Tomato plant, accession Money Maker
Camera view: vertical (180 deg); turntable rotation: 300 degrees
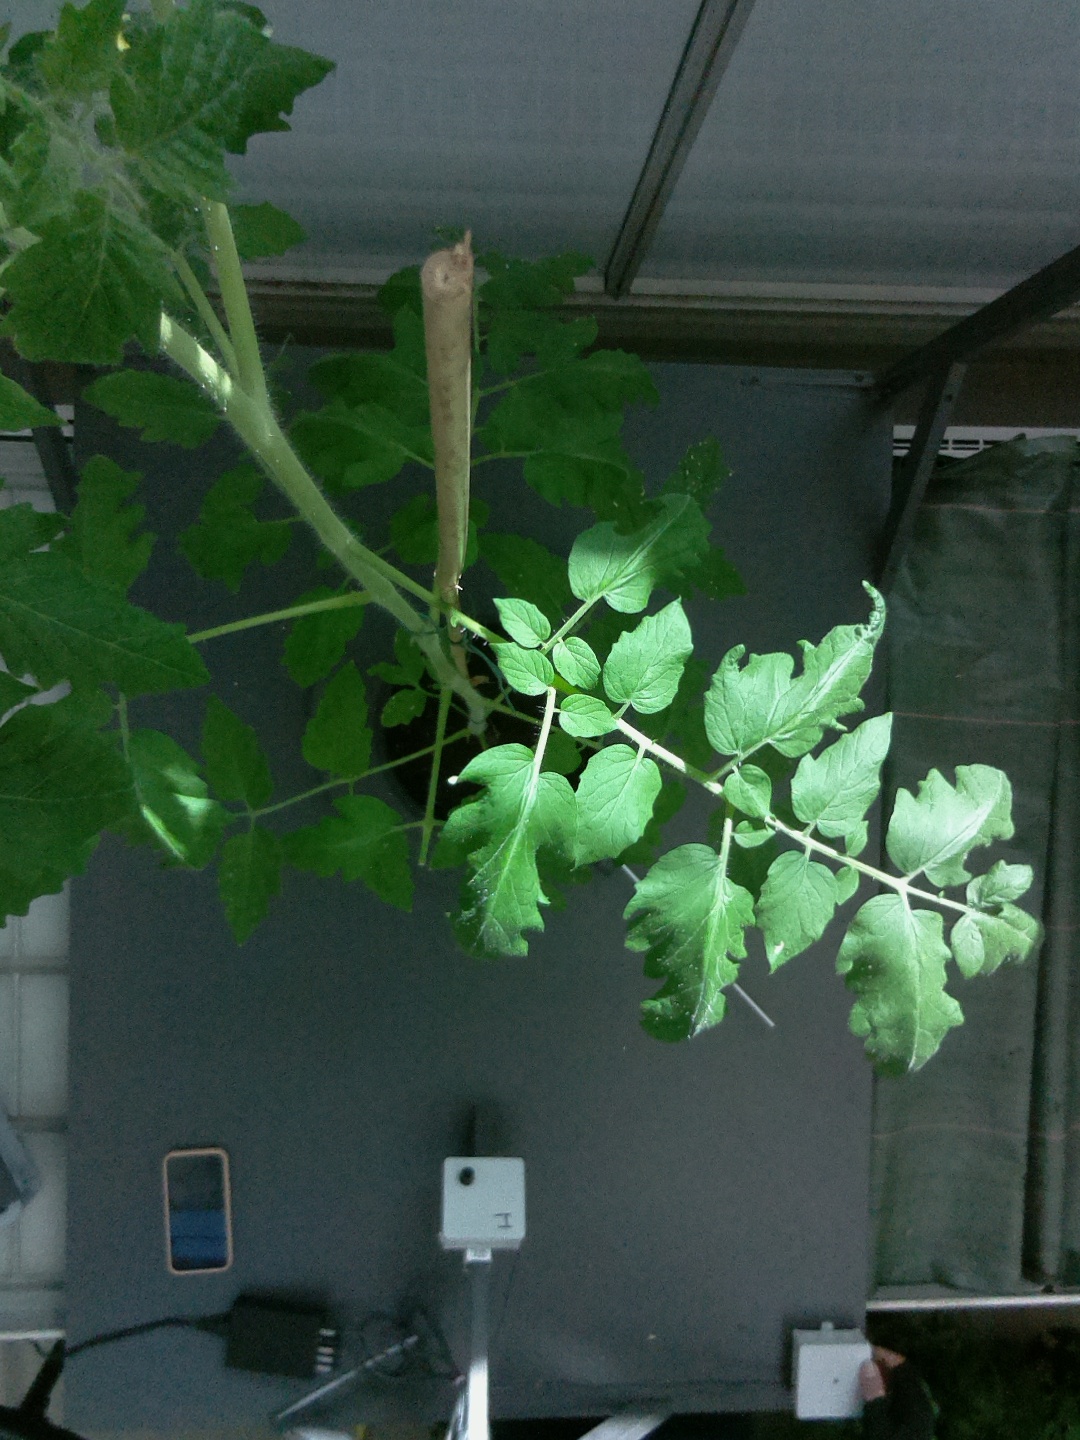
BBCH growth stage 60: First flowers open